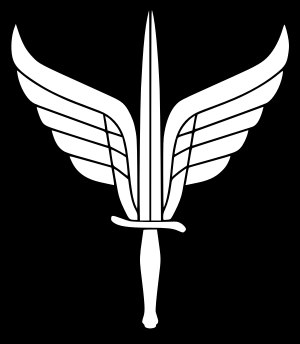
Forsvarets spesialkommando
Emblemet for Forsvarets spesialstyrker
Forsvarets spesialkommando er en norsk militær specialstyrke under den norske hær. FSK indgår i Forsvarets spesialstyrker. FSK rekrutterer og uddanner faldskærmjagere og specialjægere. FSK omfatter også Jegertroppen, en afdeling bestående af værnepligtige kvindelige soldater.